Dryocampa rubicunda

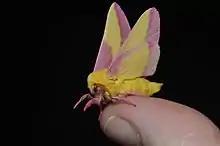
Rosy maple moths are the smallest of the silk moths

The rosy maple moth is the smallest of the silk moths; males have a wingspan of 3.2 to 4.4 centimetres (1.25-1.75 in); females of 3.8 to 5 centimetres (1.5–2 in). The species can be identified by their unique, but varying, pink and yellow coloration. They have reddish-to-pink legs and antennae, yellow bodies and hindwings, and pink forewings with a triangular yellow band across the middle.